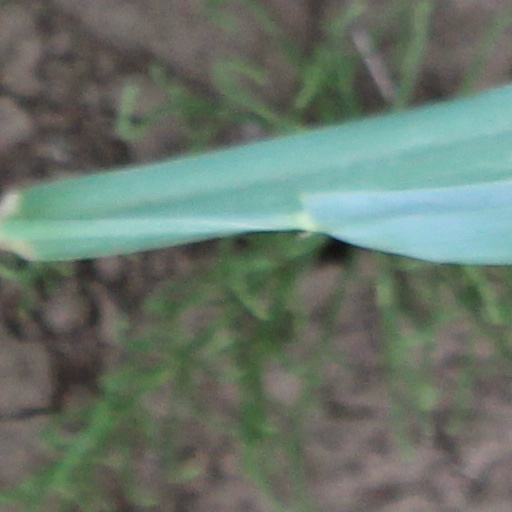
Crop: wheat